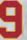
Number: 9